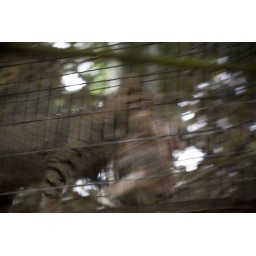
Spending the afternoon walking around the animal enclsures, the wildcat carrying its dinner